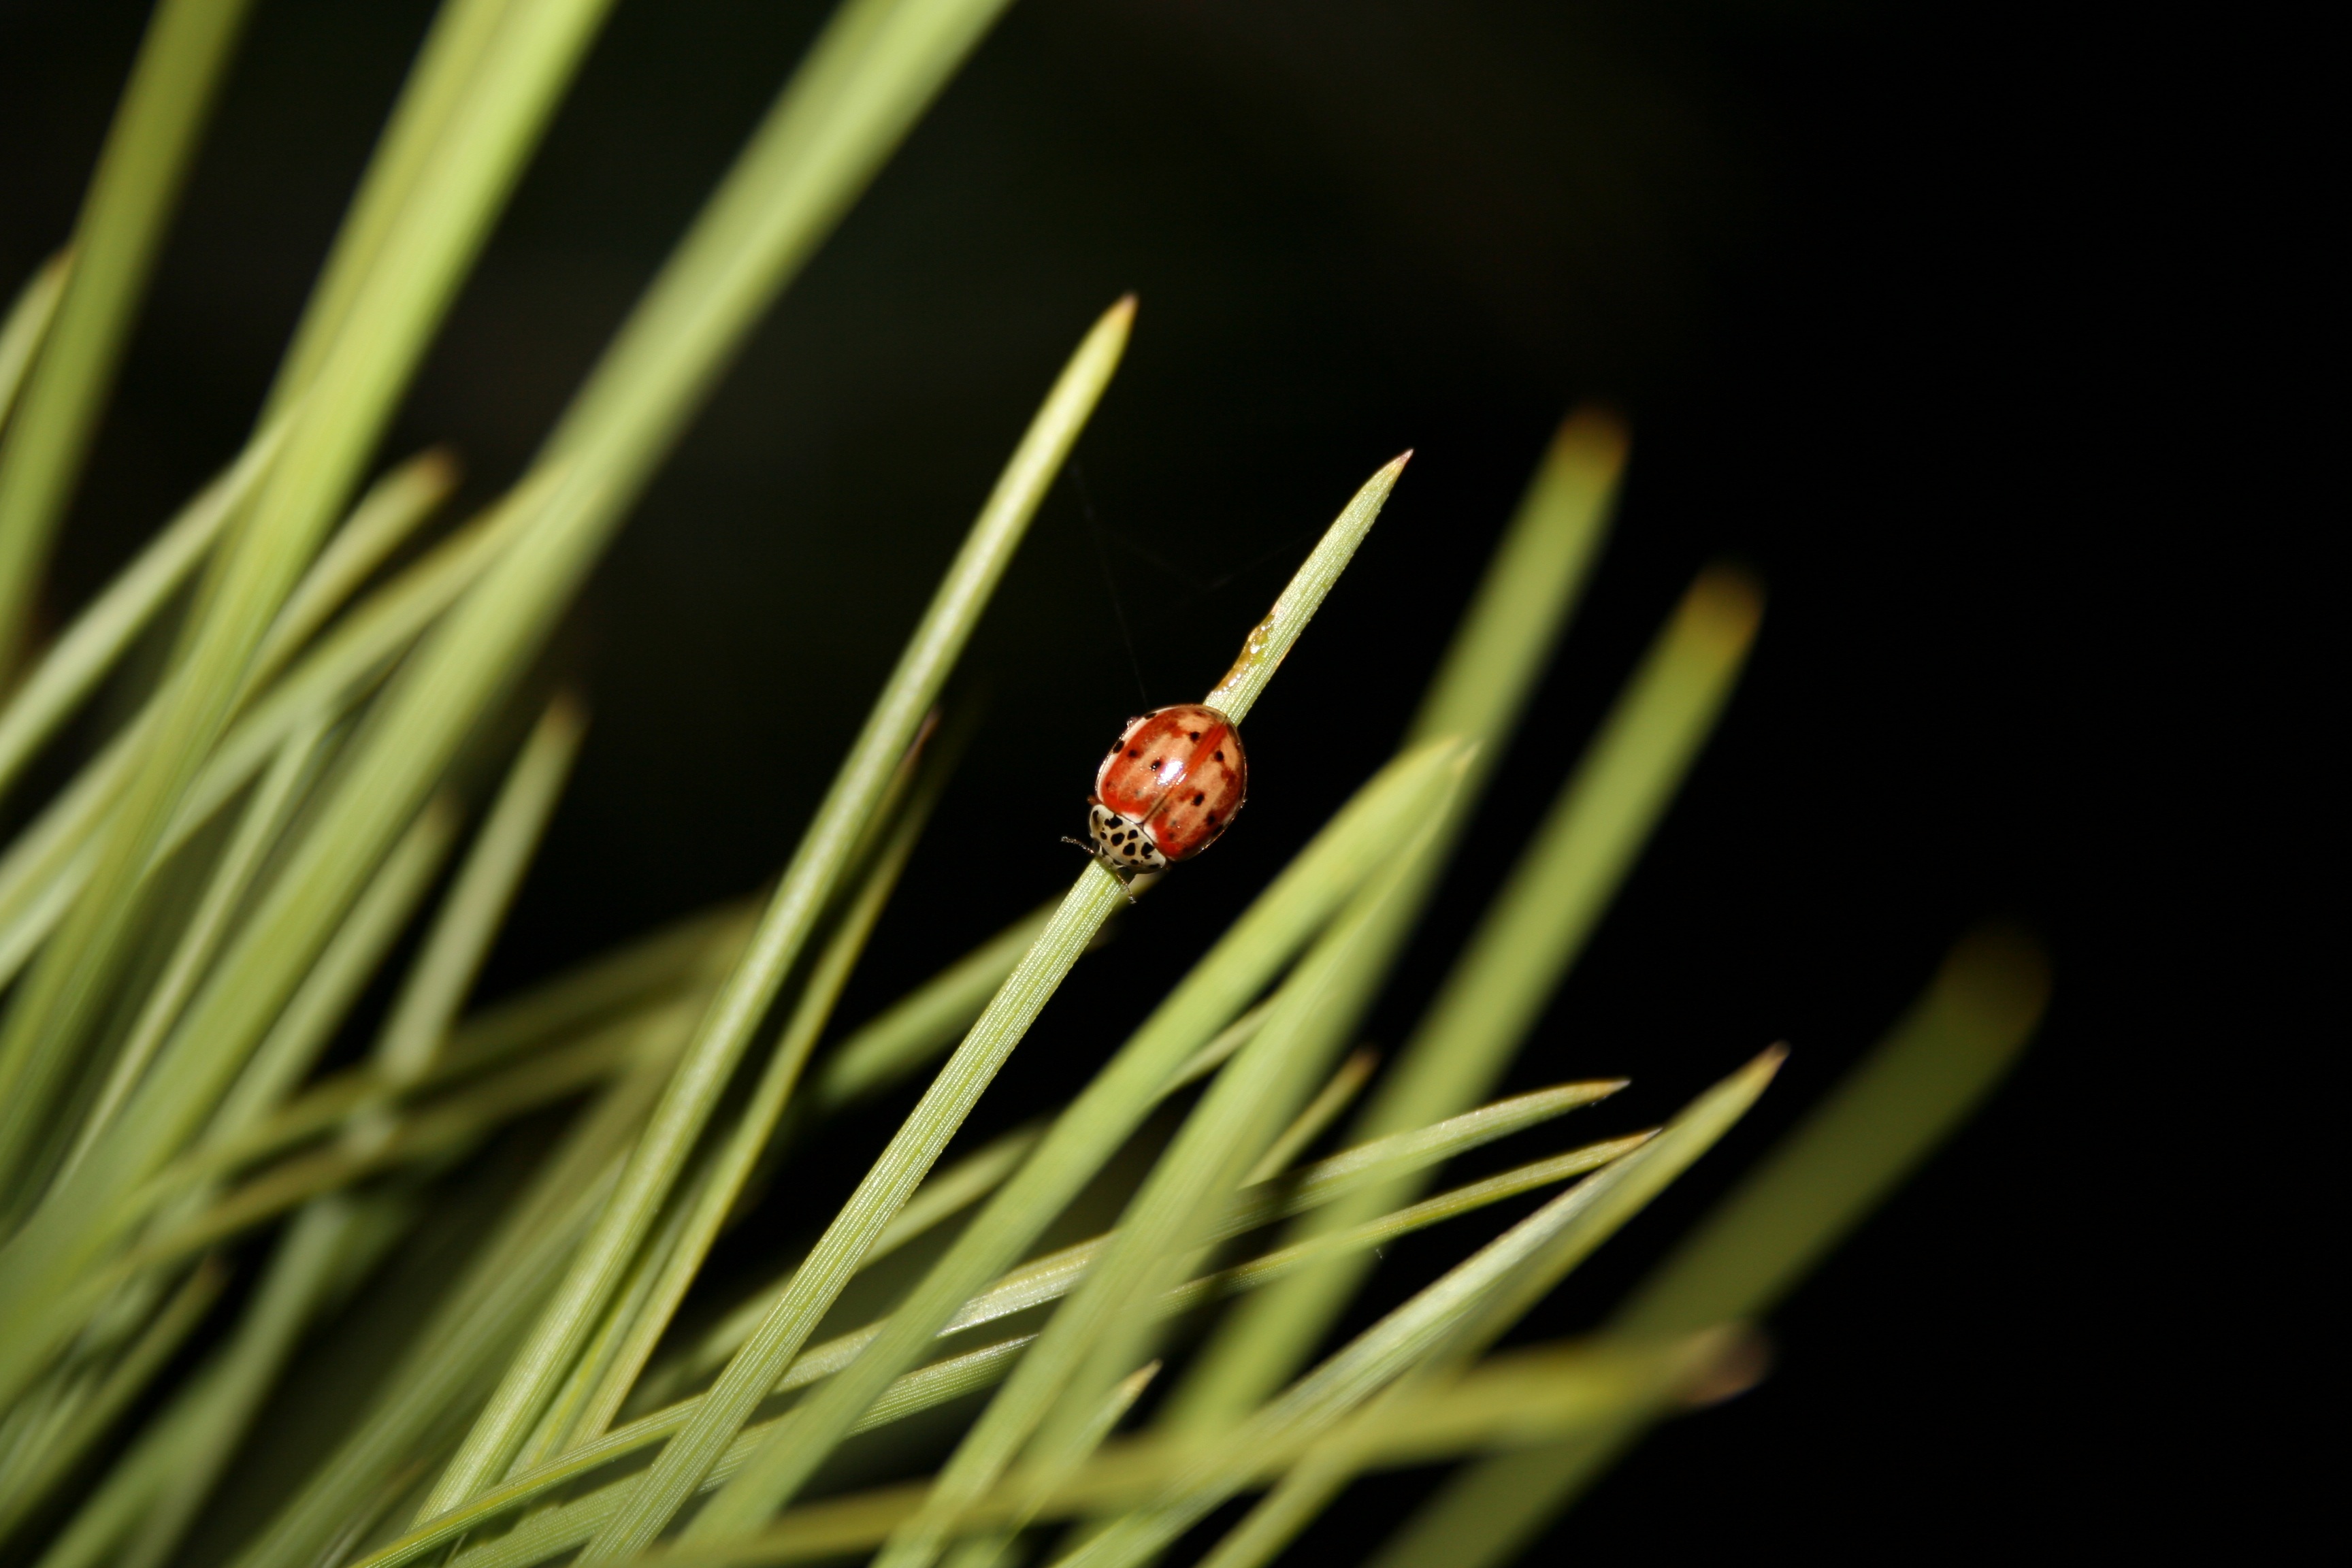
tree, nature, grass, branch, plant, photography, leaf, flower, green, insect, ladybug, botany, flora, fauna, twig, close up, macro photography, grass family, plant stem, woody plant, land plant